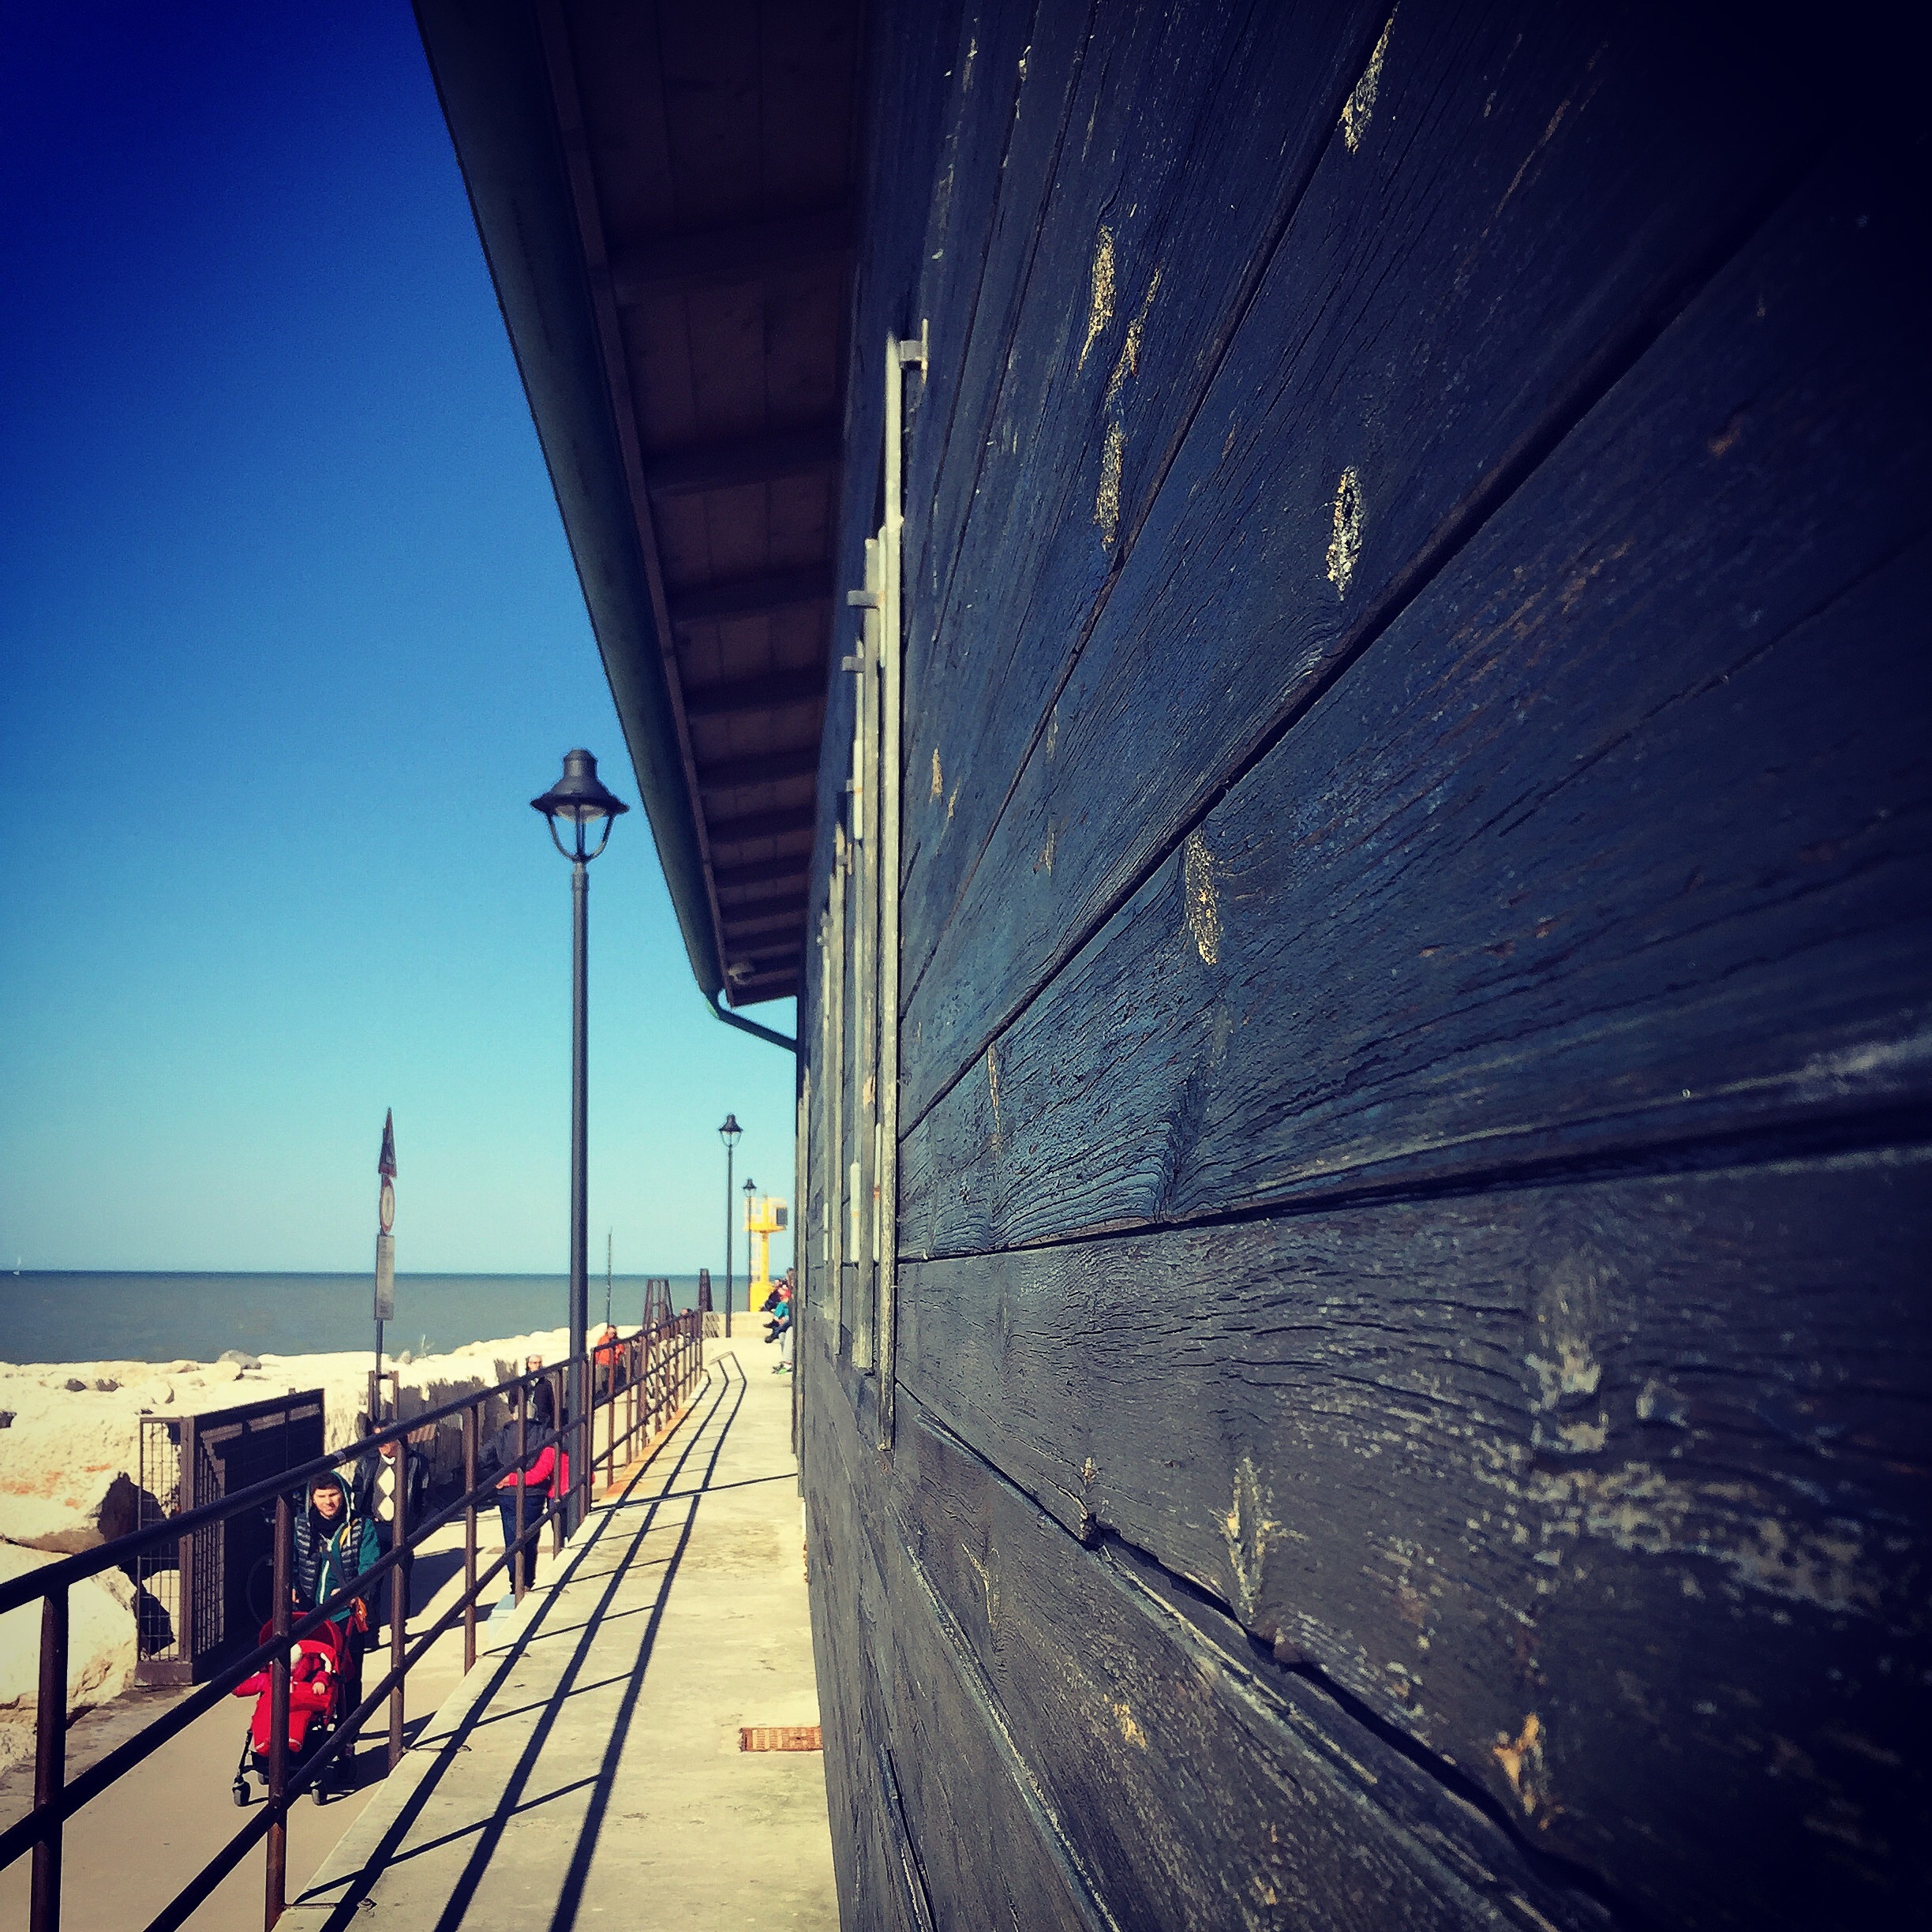
sea, horizon, light, sky, sunset, night, sunlight, morning, summer, evening, reflection, color, darkness, blue, shape, porto, rimini, atmosphere of earth